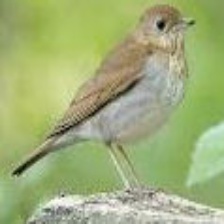
Species: VEERY
Scientific name: CATHARUS FUSCESCENS